Vril-Ya Bazaar and Fete

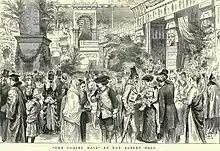
Illustration of the event

For the 1891 event, Tibbits chose as the theme the world created by Bulwer-Lytton in "The Coming Race". The novel features a subterranean race of winged superhuman beings, the "Vril-ya", with telepathic and other parapsychological abilities who wield vast power derived from "Vril", a mysterious form of energy that the Vril-ya are able to control through their miraculous skills. In the years following its publication, the novel had achieved widespread popularity, and some occultists claimed that Bulwer-Lytton had based his novel on an actual secret race that had mastered a limitless energy source.